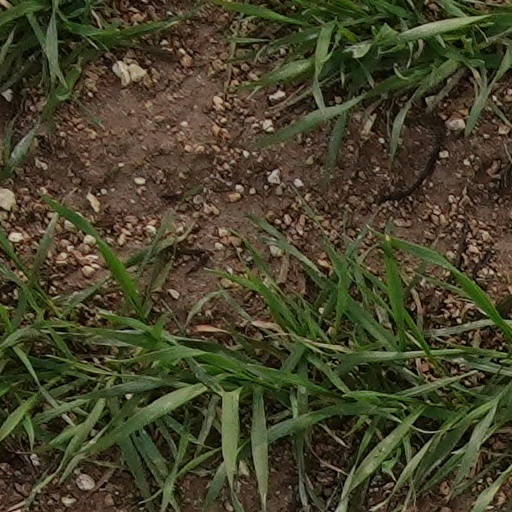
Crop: wheat